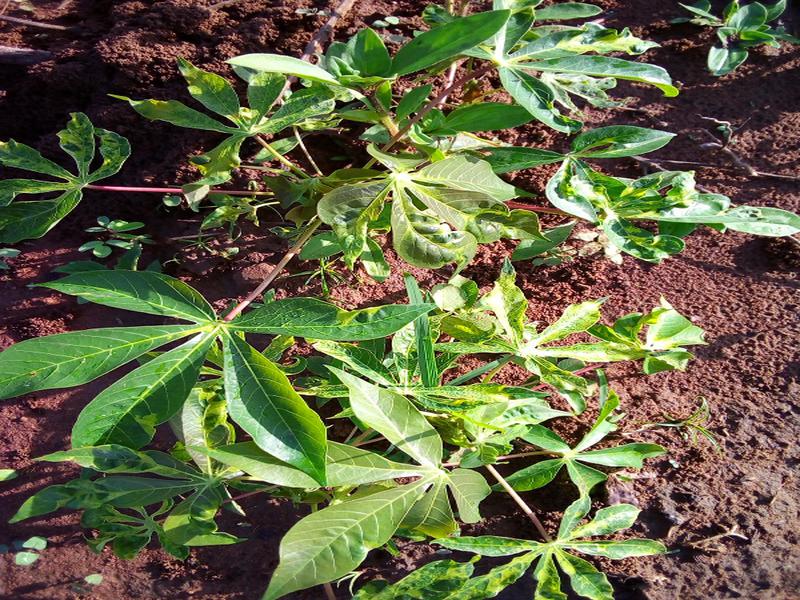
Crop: cassava
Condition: mosaic_disease